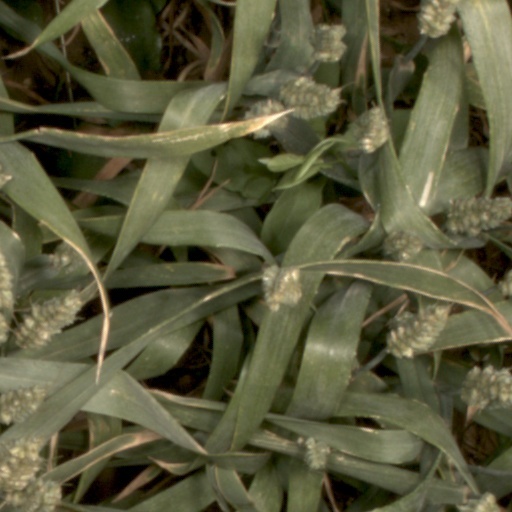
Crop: wheat